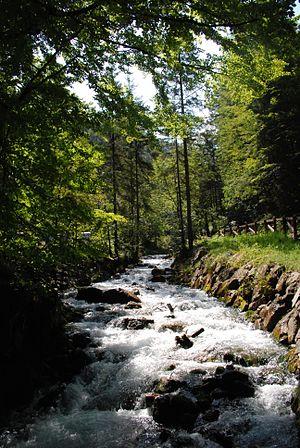
Un courant d'eau ou flux d'eau est une masse d'eau avec de l'eau de surface s'écoulant dans le lit et les rives d'un canal. Le courant d'eau concerne les flux d'eaux de surface et souterraines qui appartiennent aux disciplines géologiques, géomorphologiques, hydrologiques et biotiques.